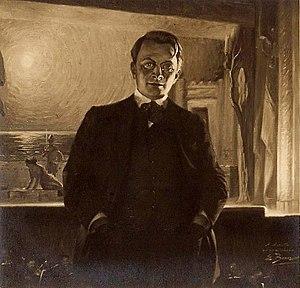
Le Compositeur Antoine Mariotte, peint par Emile Beaussier
Antoine Mariotte est un compositeur français, né à Avignon le 22 décembre 1875 et mort à Izieux le 30 novembre 1944.